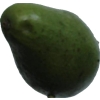
Label: green_avocado